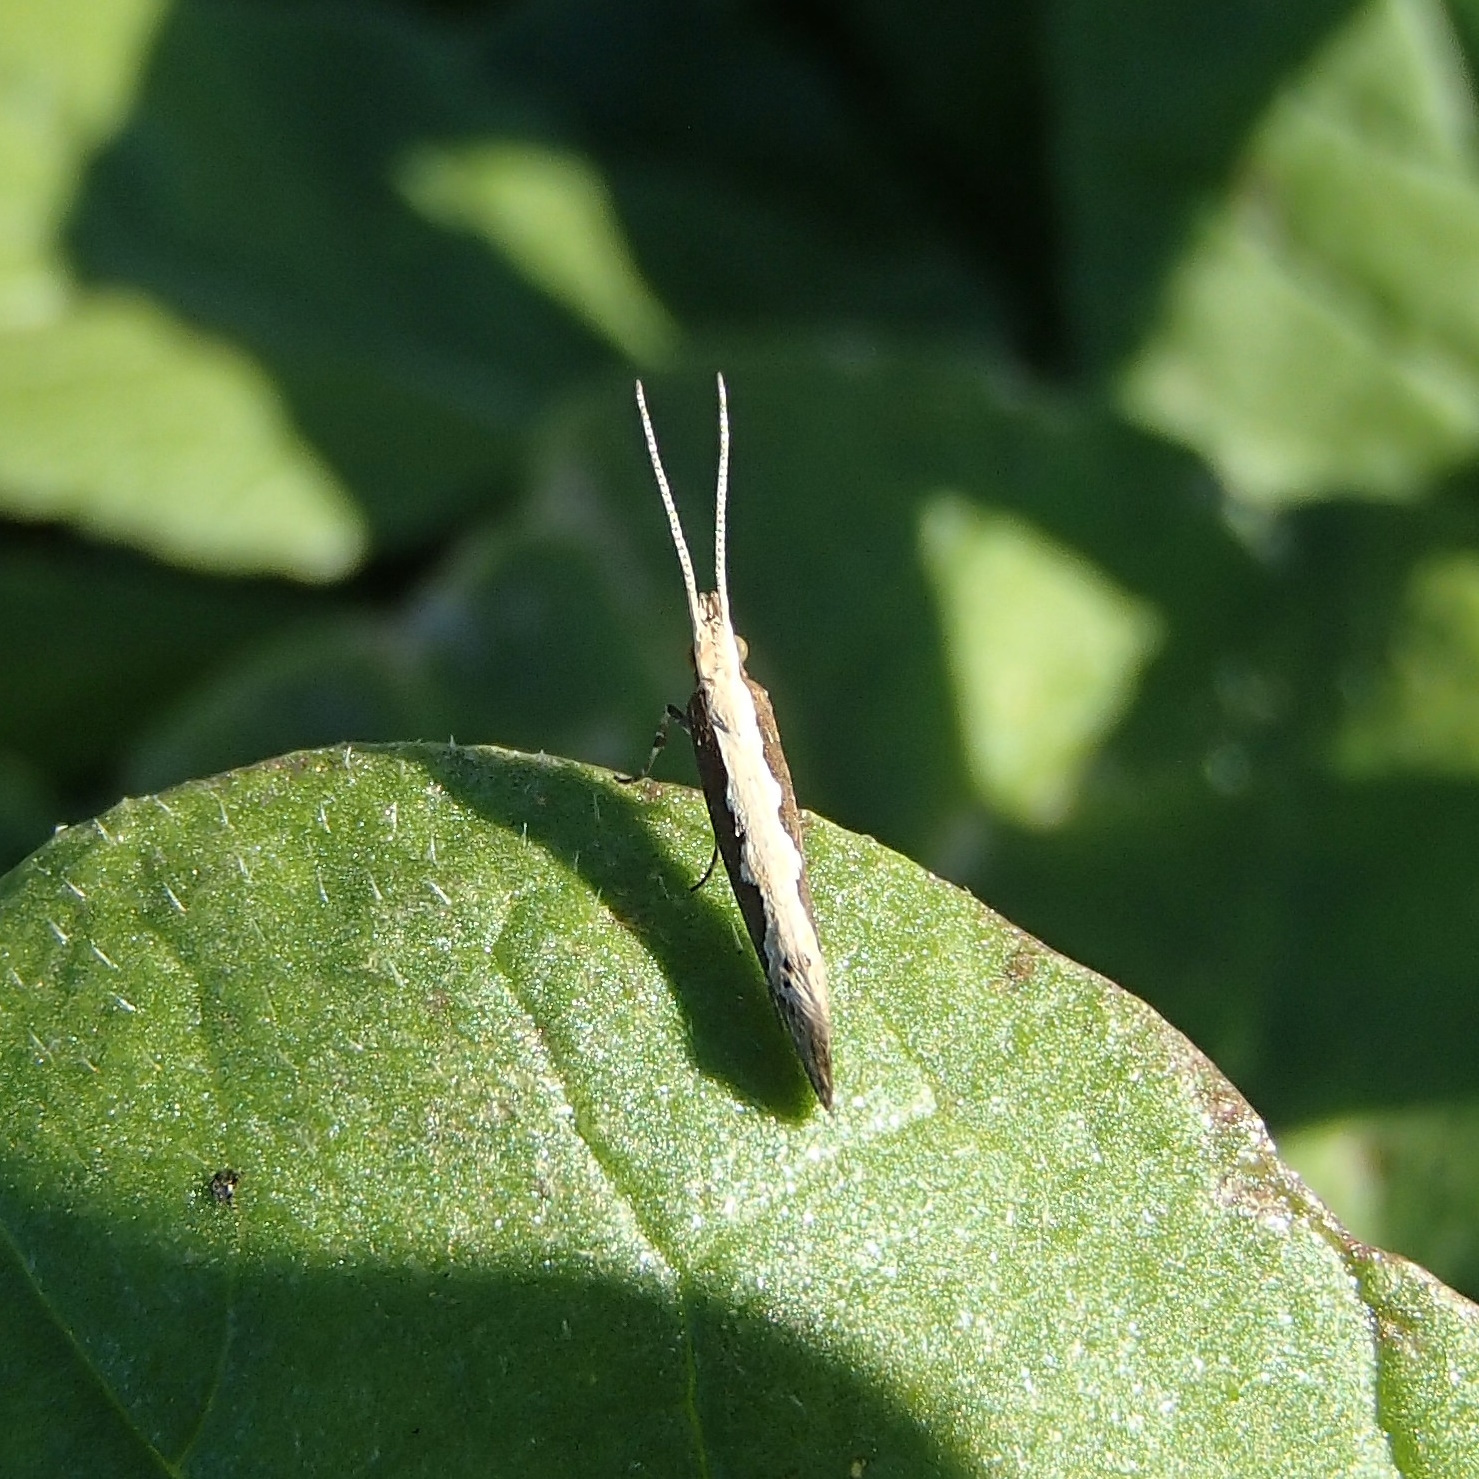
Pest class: diamondback_moth